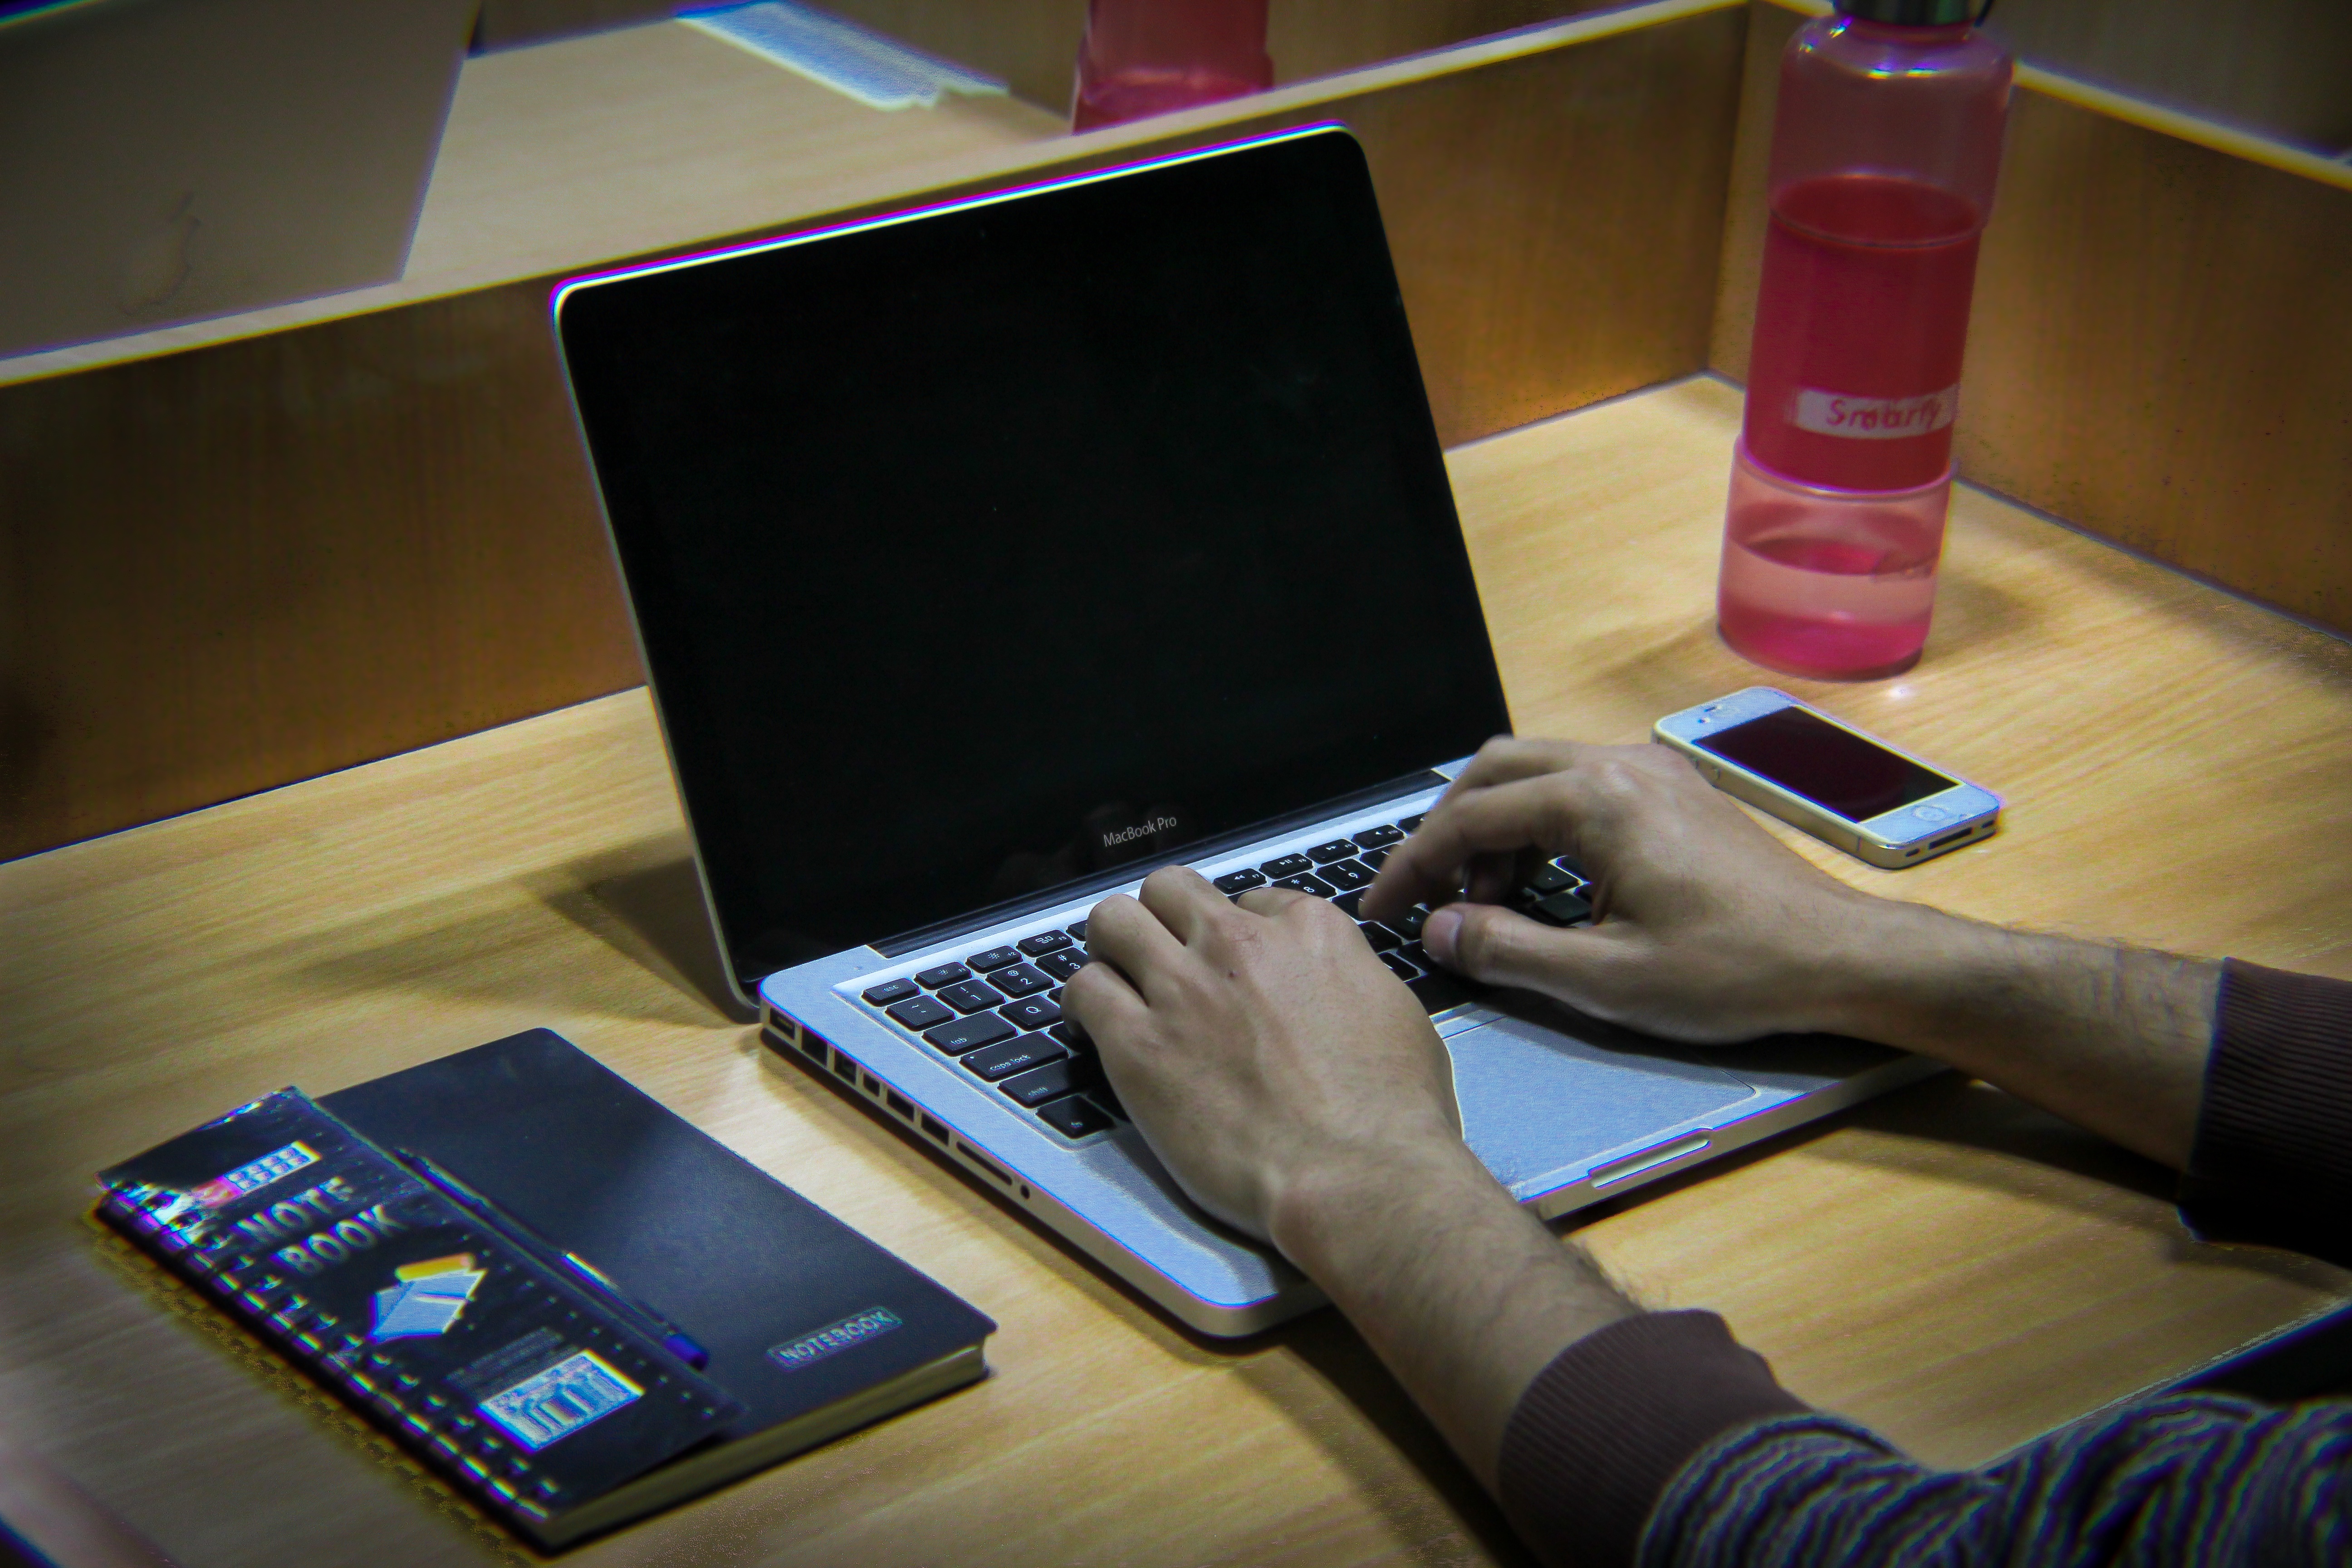
technology, gadget, design, desktop computer, personal computer, personal computer hardware, display device